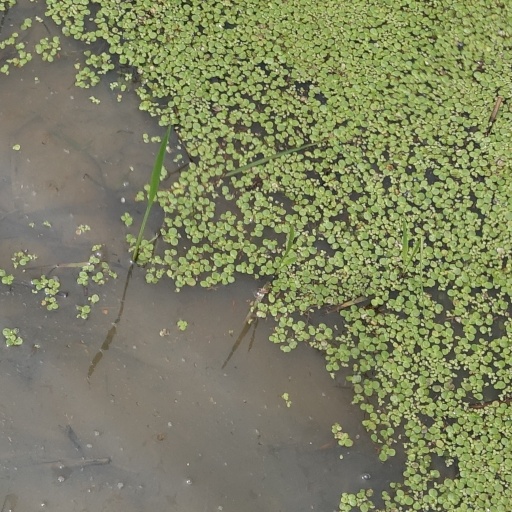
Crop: rice